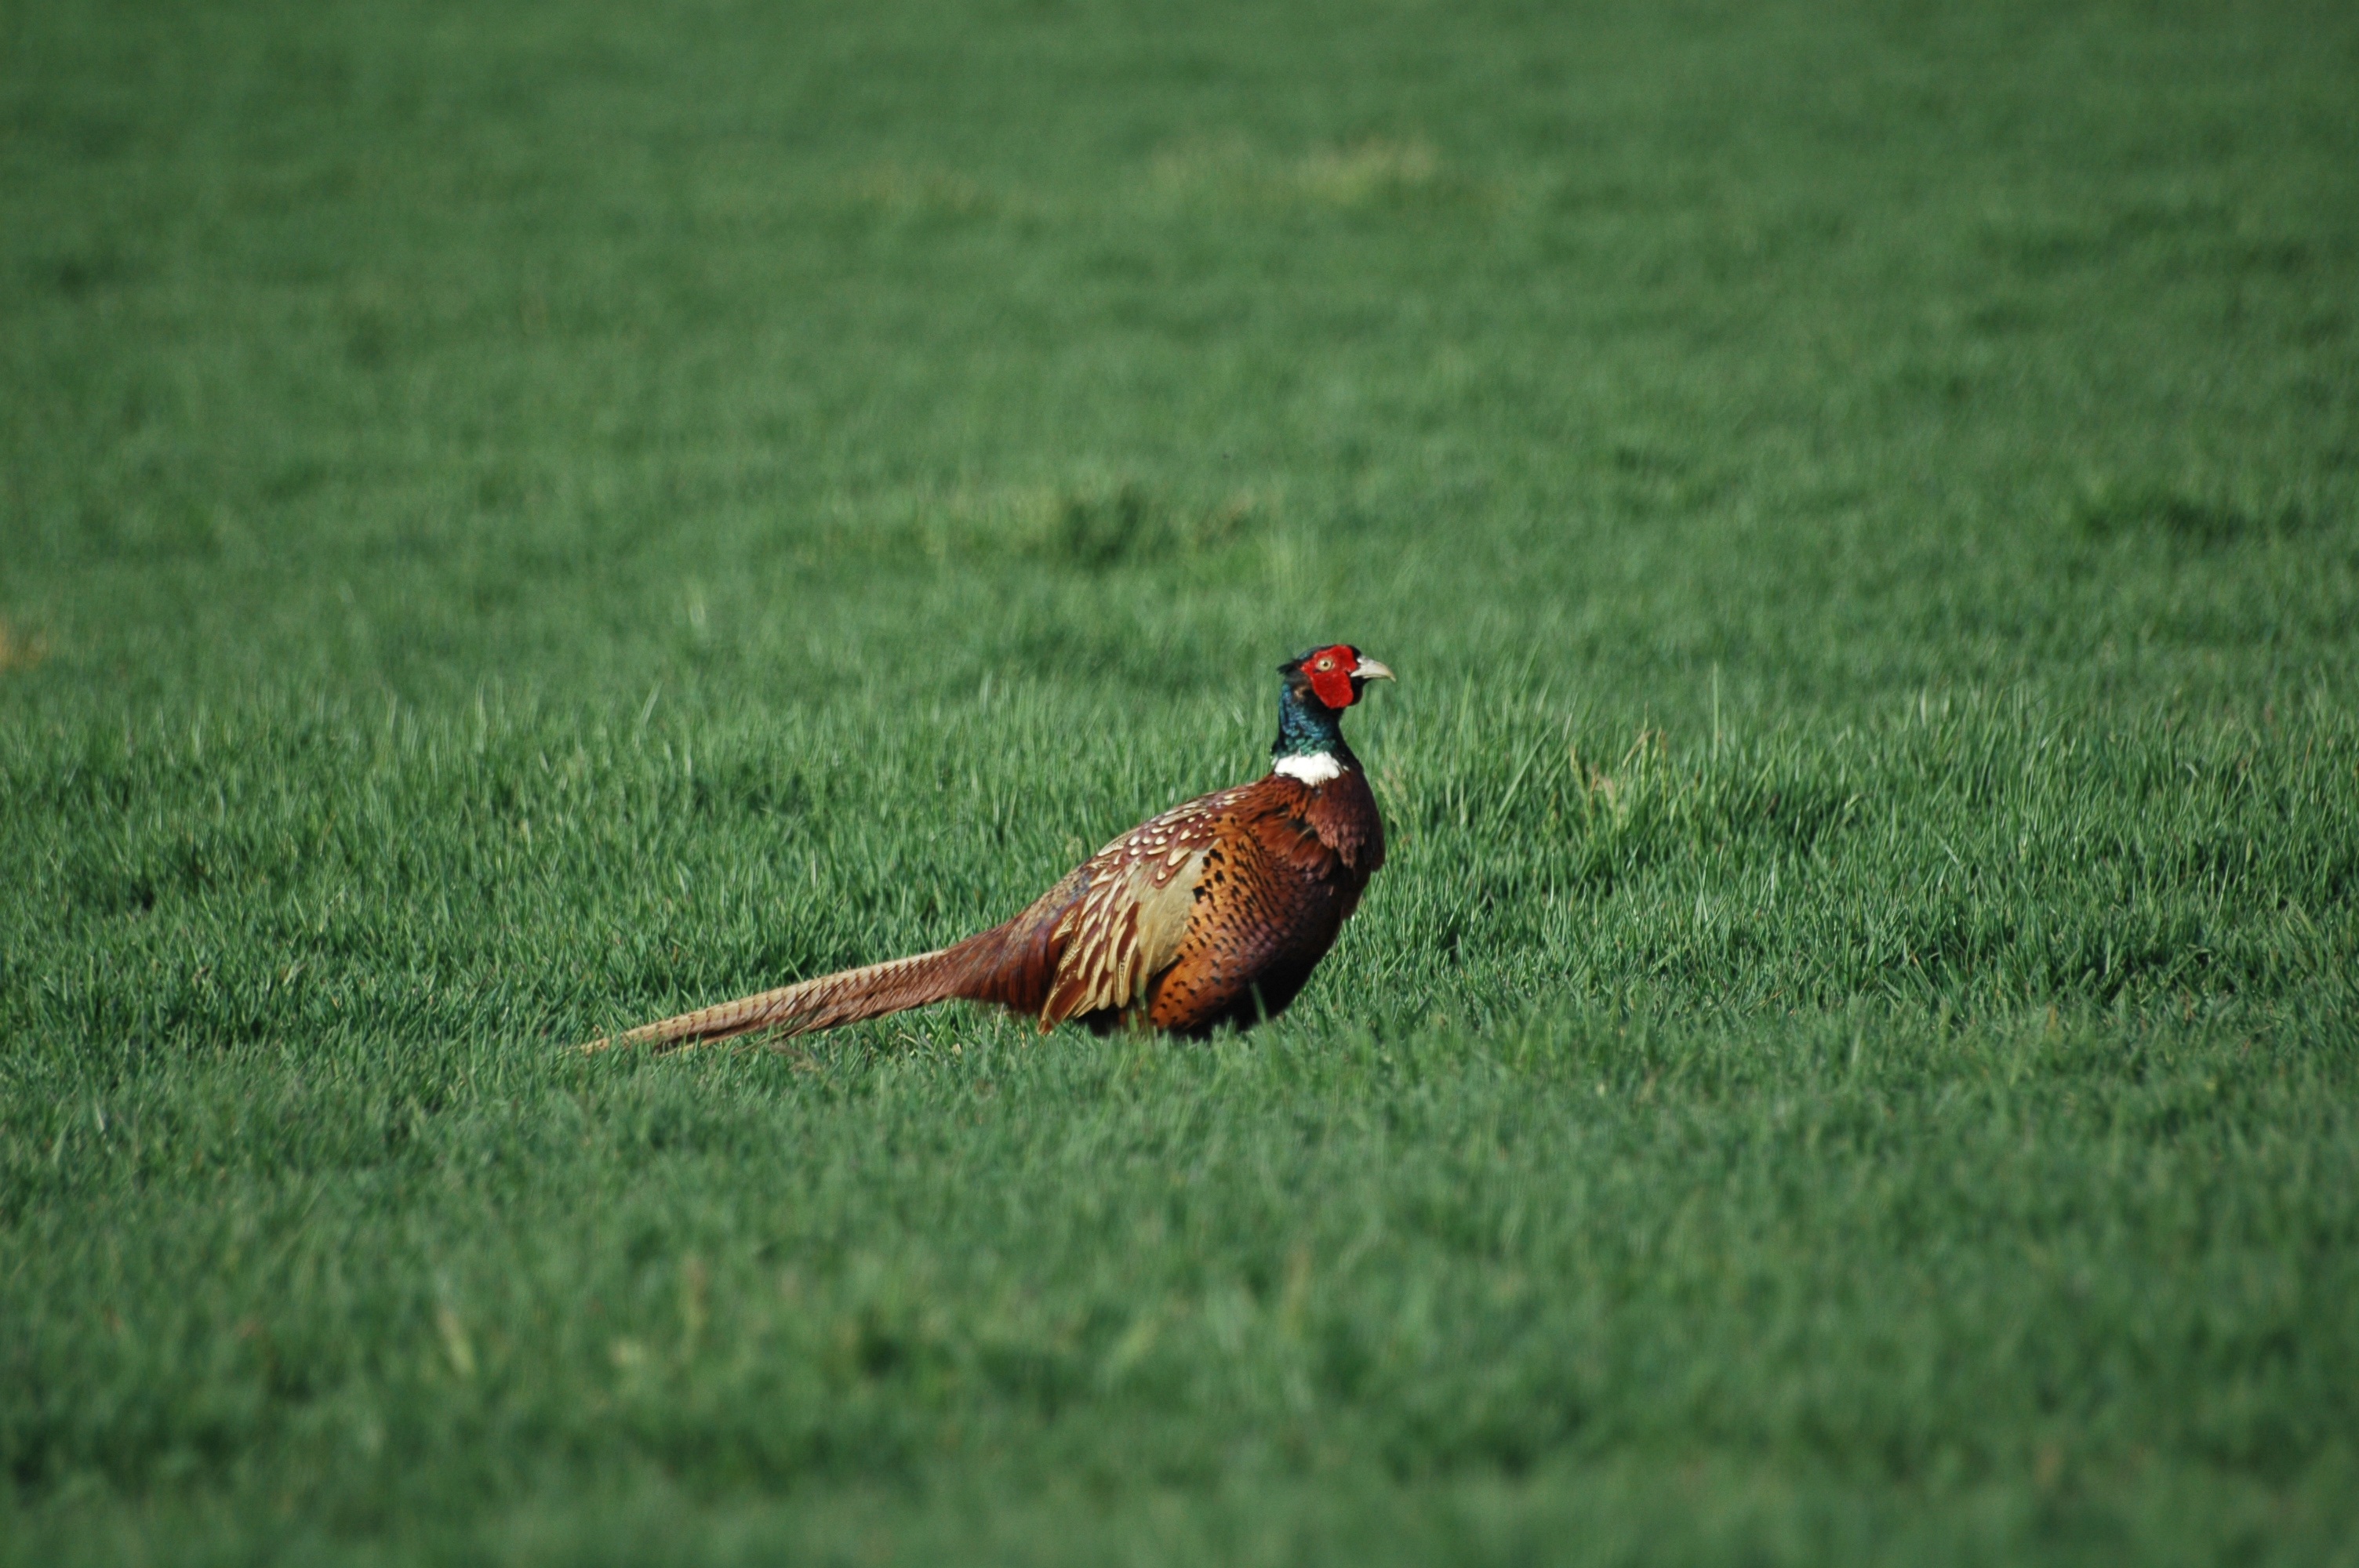
nature, grass, bird, field, lawn, meadow, prairie, wildlife, spring, green, fauna, pheasant, fields, grassland, galliformes, vertebrate, pre, phasianidae, wild turkey